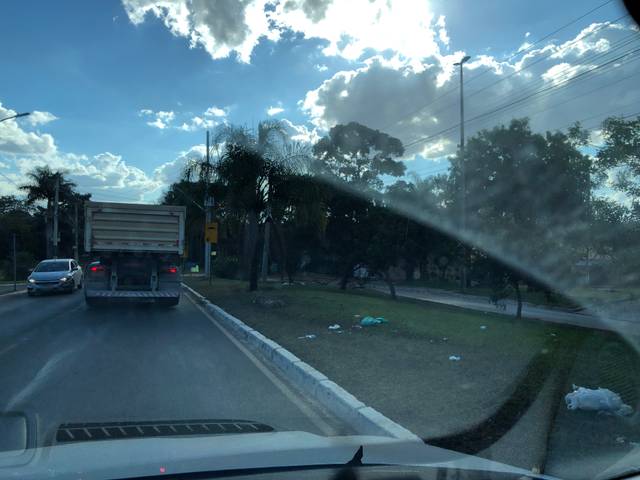
Region: Brazil
Coordinates: -15.876, -47.962